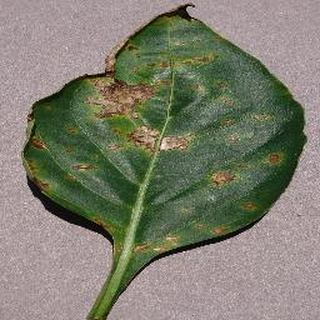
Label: bell_pepper_bacterial_spot